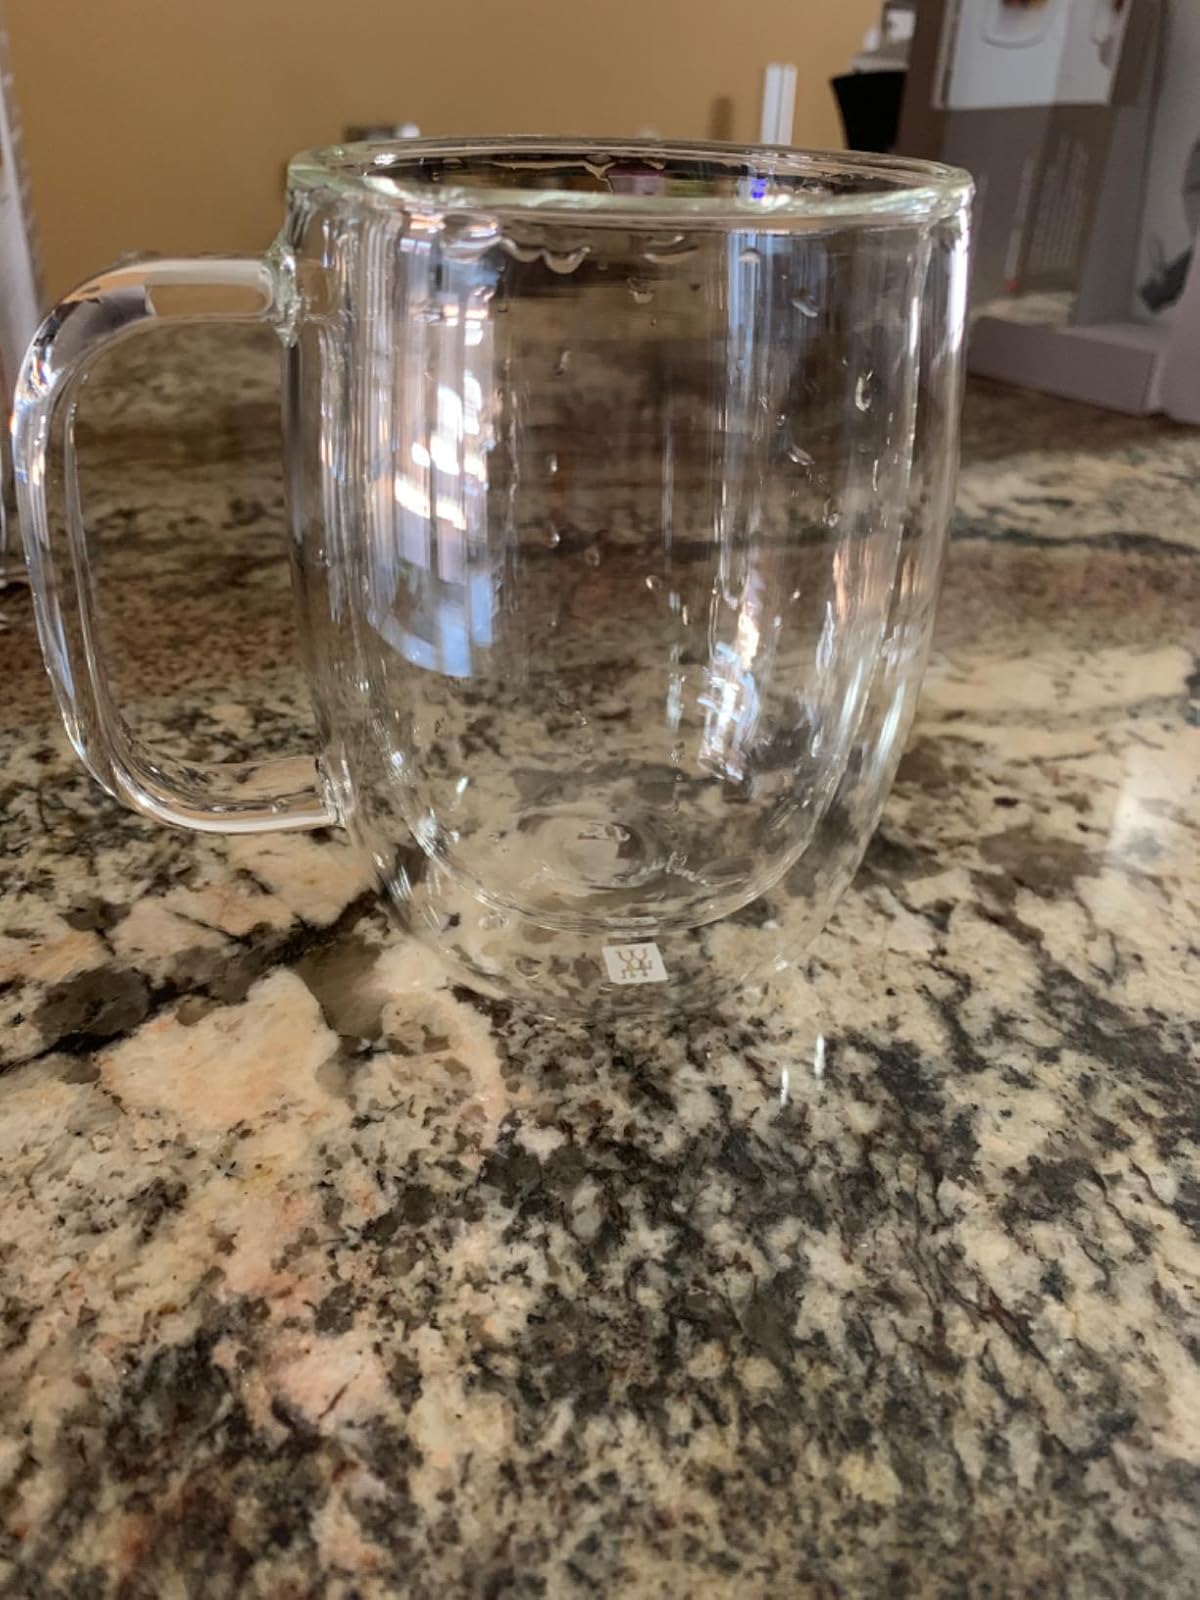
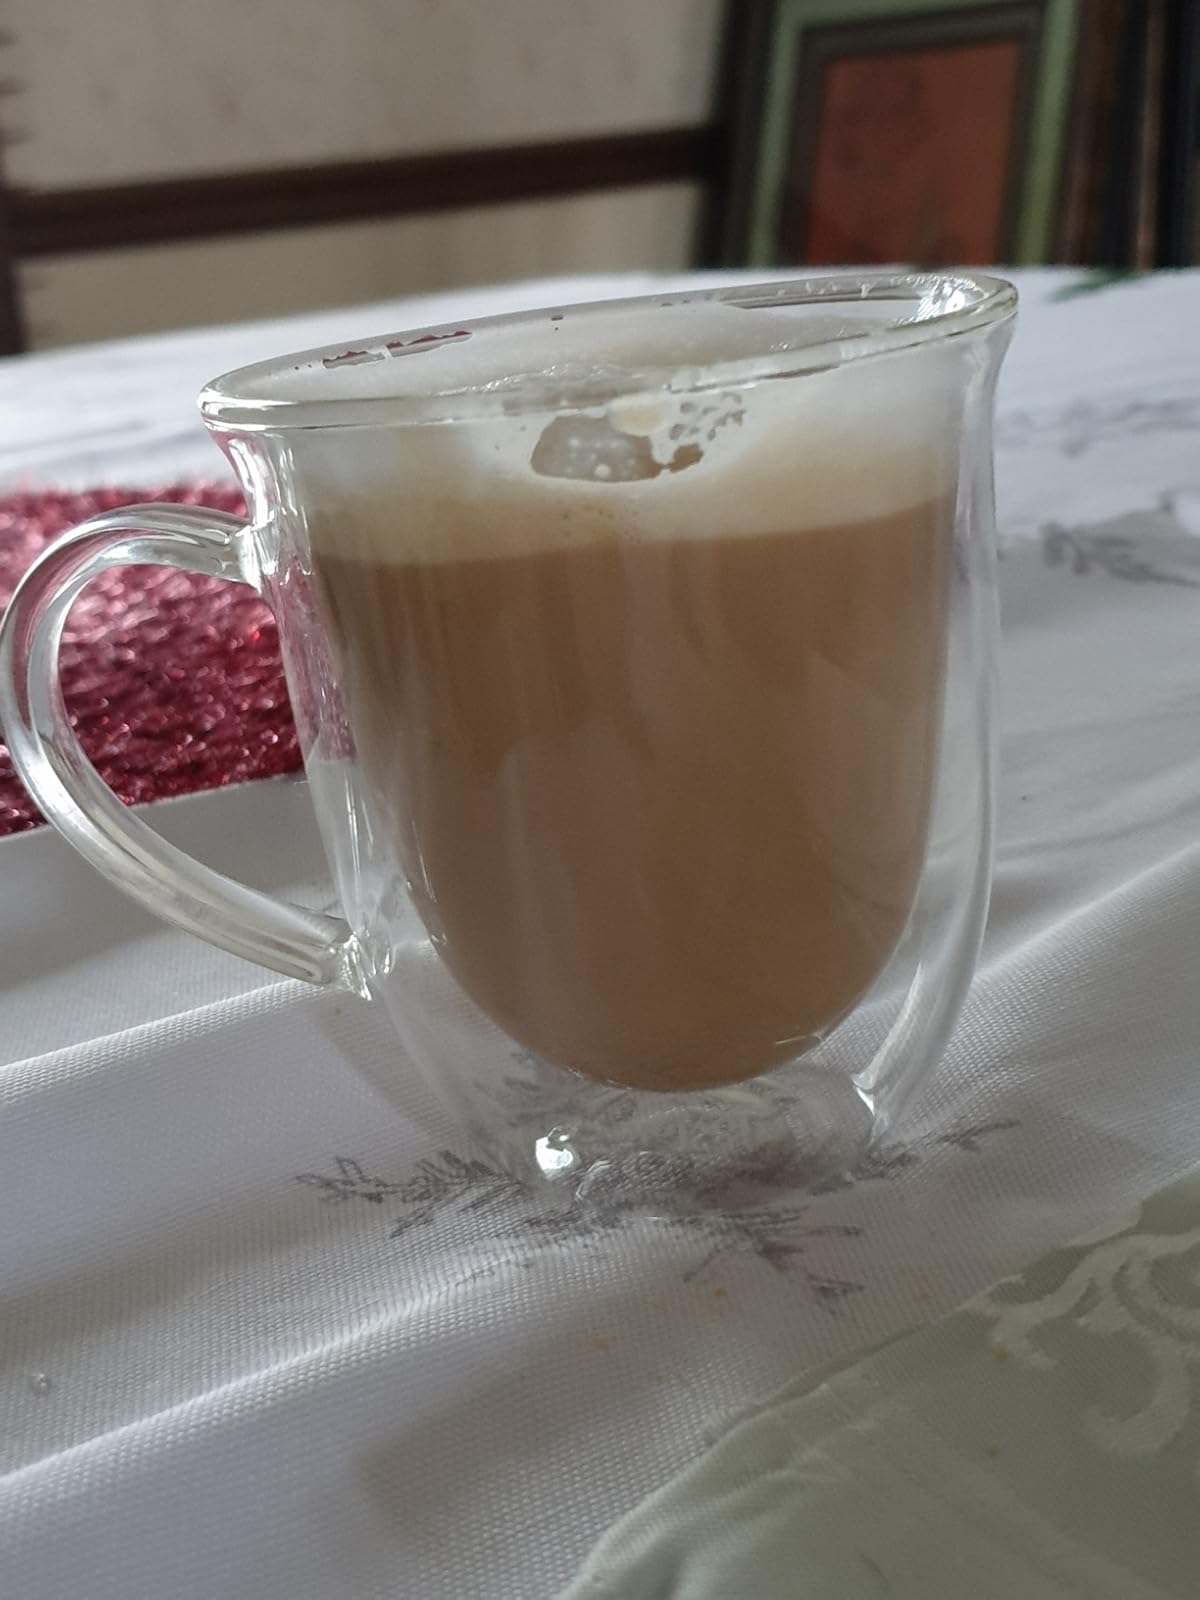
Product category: items_mug
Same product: no